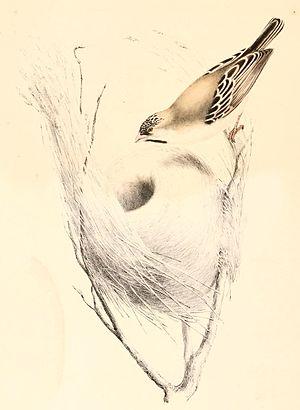
«